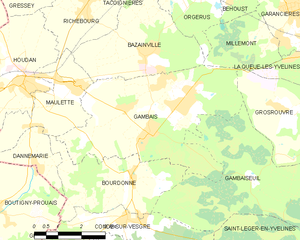
Carte des communes françaises Gambais